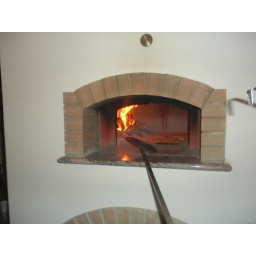
amazing pizza oven in the basement!